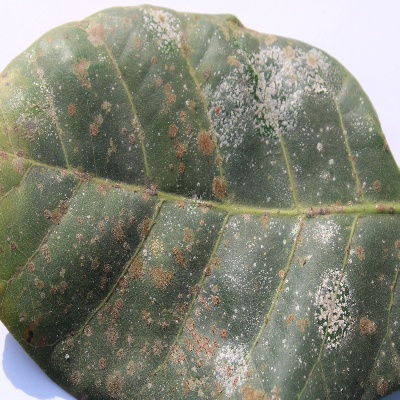
Crop: Cashew
Condition: red rust